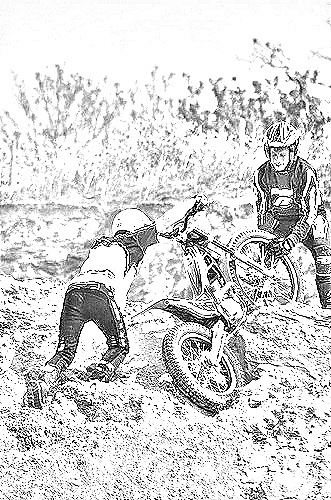
Portrait style: Sketch Portrait